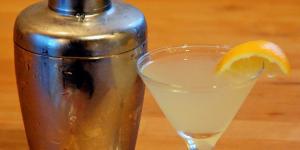
daiquiri con thermomix